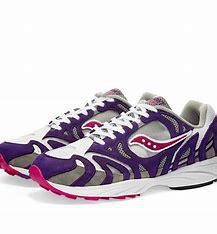
Brand: Saucony
Model: Azura